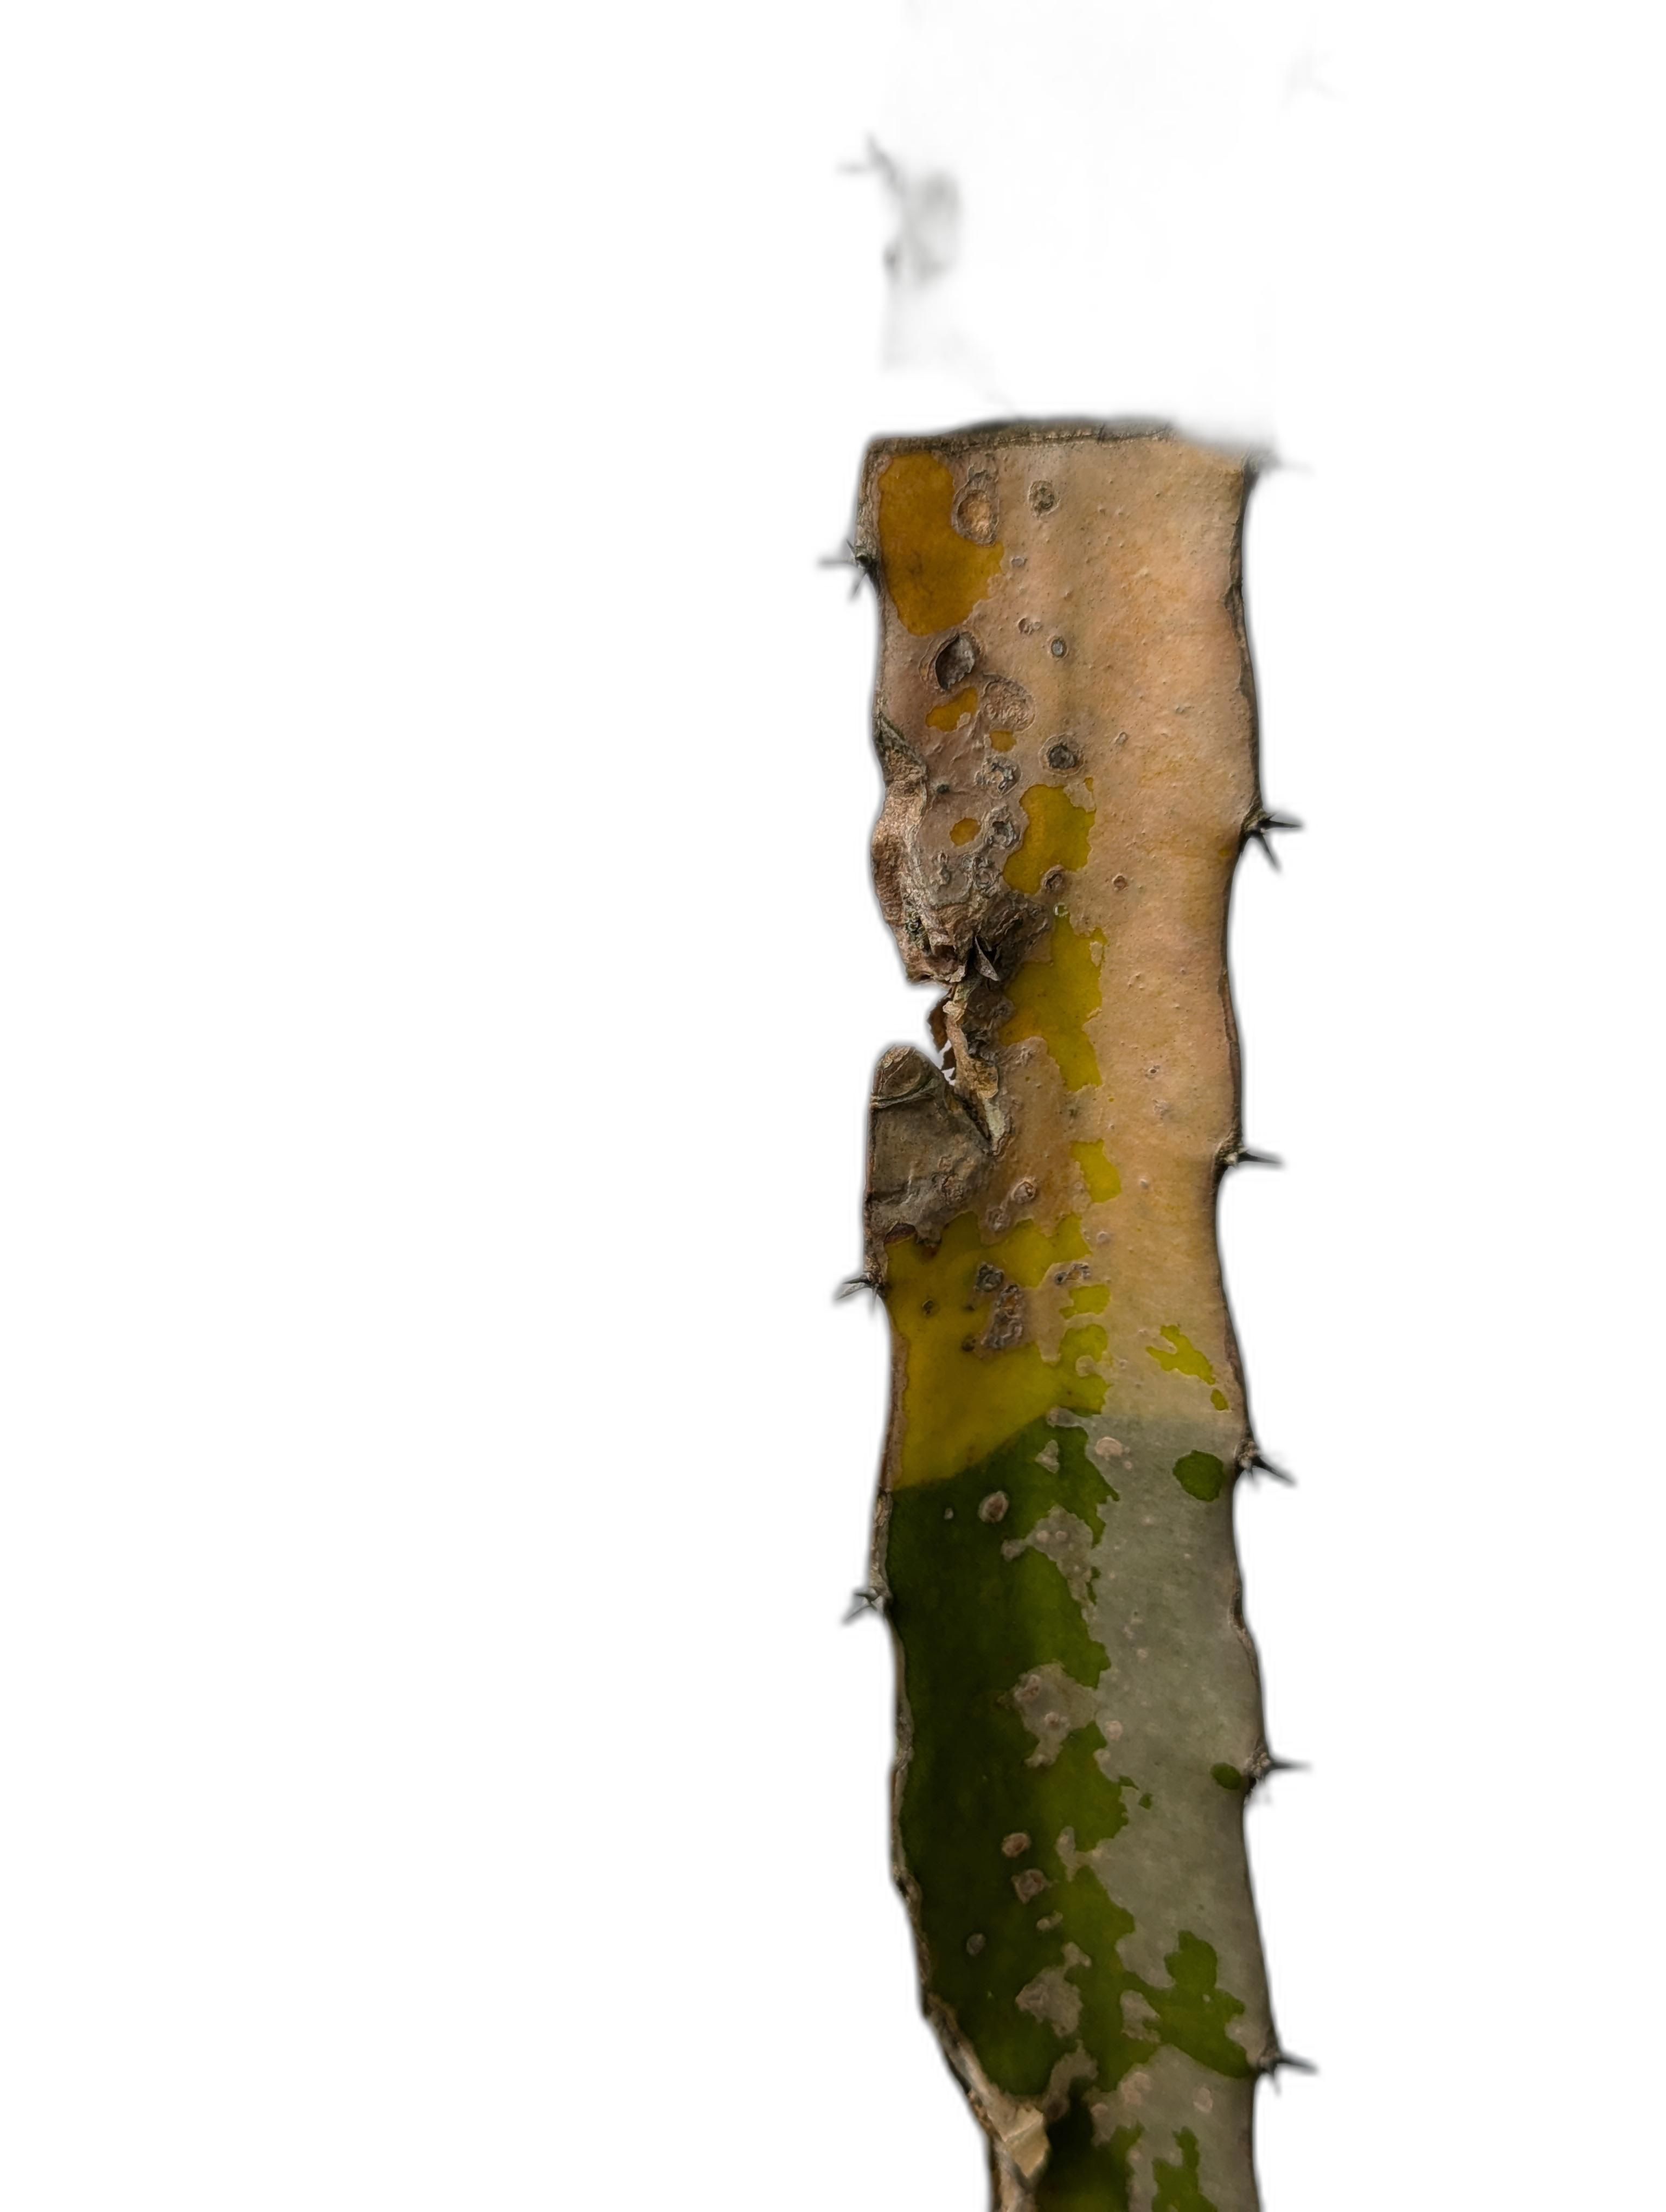
Label: Bad leaf